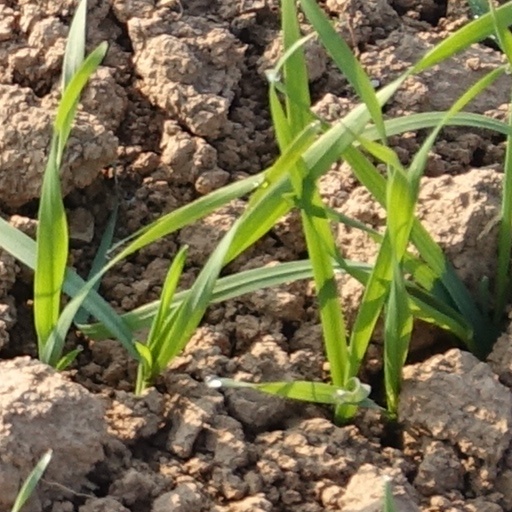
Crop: wheat